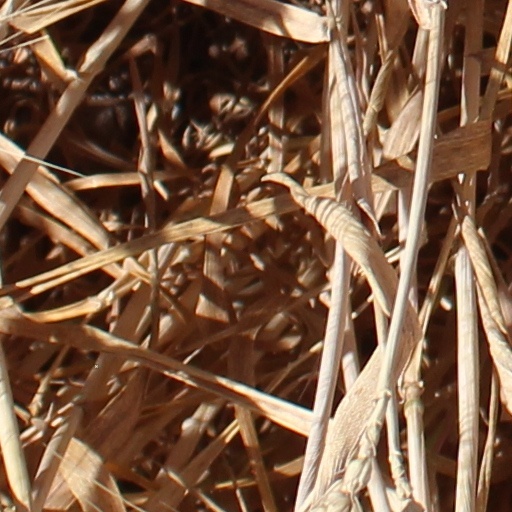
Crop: wheat